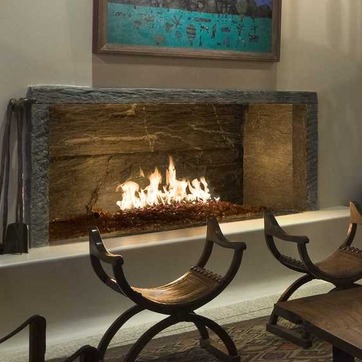
Material: other